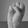
ASL letter: S